Skinheads Against Racial Prejudice

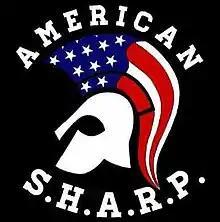
American Skinheads Against Racial Prejudice logo

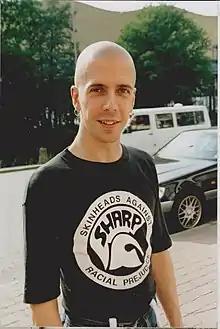
SHARP skinhead, Sweden 2000

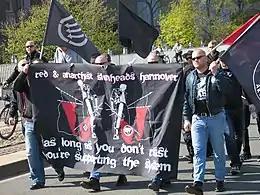
Anarchist, anti-fascist and anti-racist skinheads in Hannover, Germany

Many people may confuse SHARP members with racists, since their appearance is superficially similar: shaved heads, denim, lace up boots, button-down shirts and suspenders (called "braces"). One glib differentiation that might be imagined to separate the two would be music interests. SHARPs may listen to culturally influenced music such as soul, reggae and ska, but also punk, hardcore and Oi!. Racist skinheads would disagree with some or all of these musical choices, but may listen to punk, hardcore, Oi!, as well as Nazi punk and National Socialist black metal.